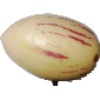
Label: Pepino 1